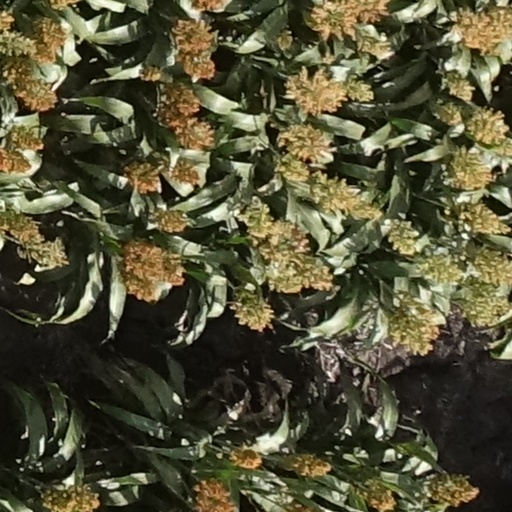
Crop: sorghum